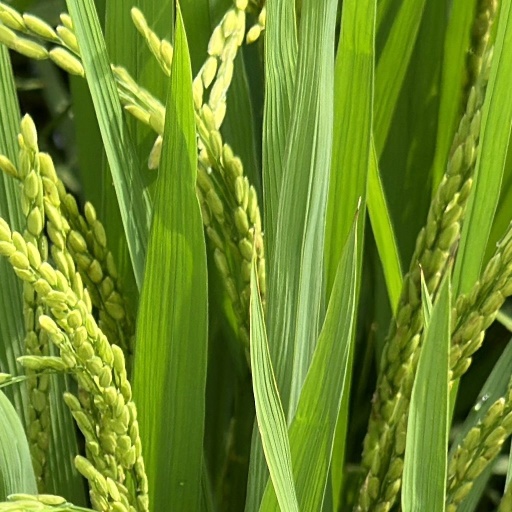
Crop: rice